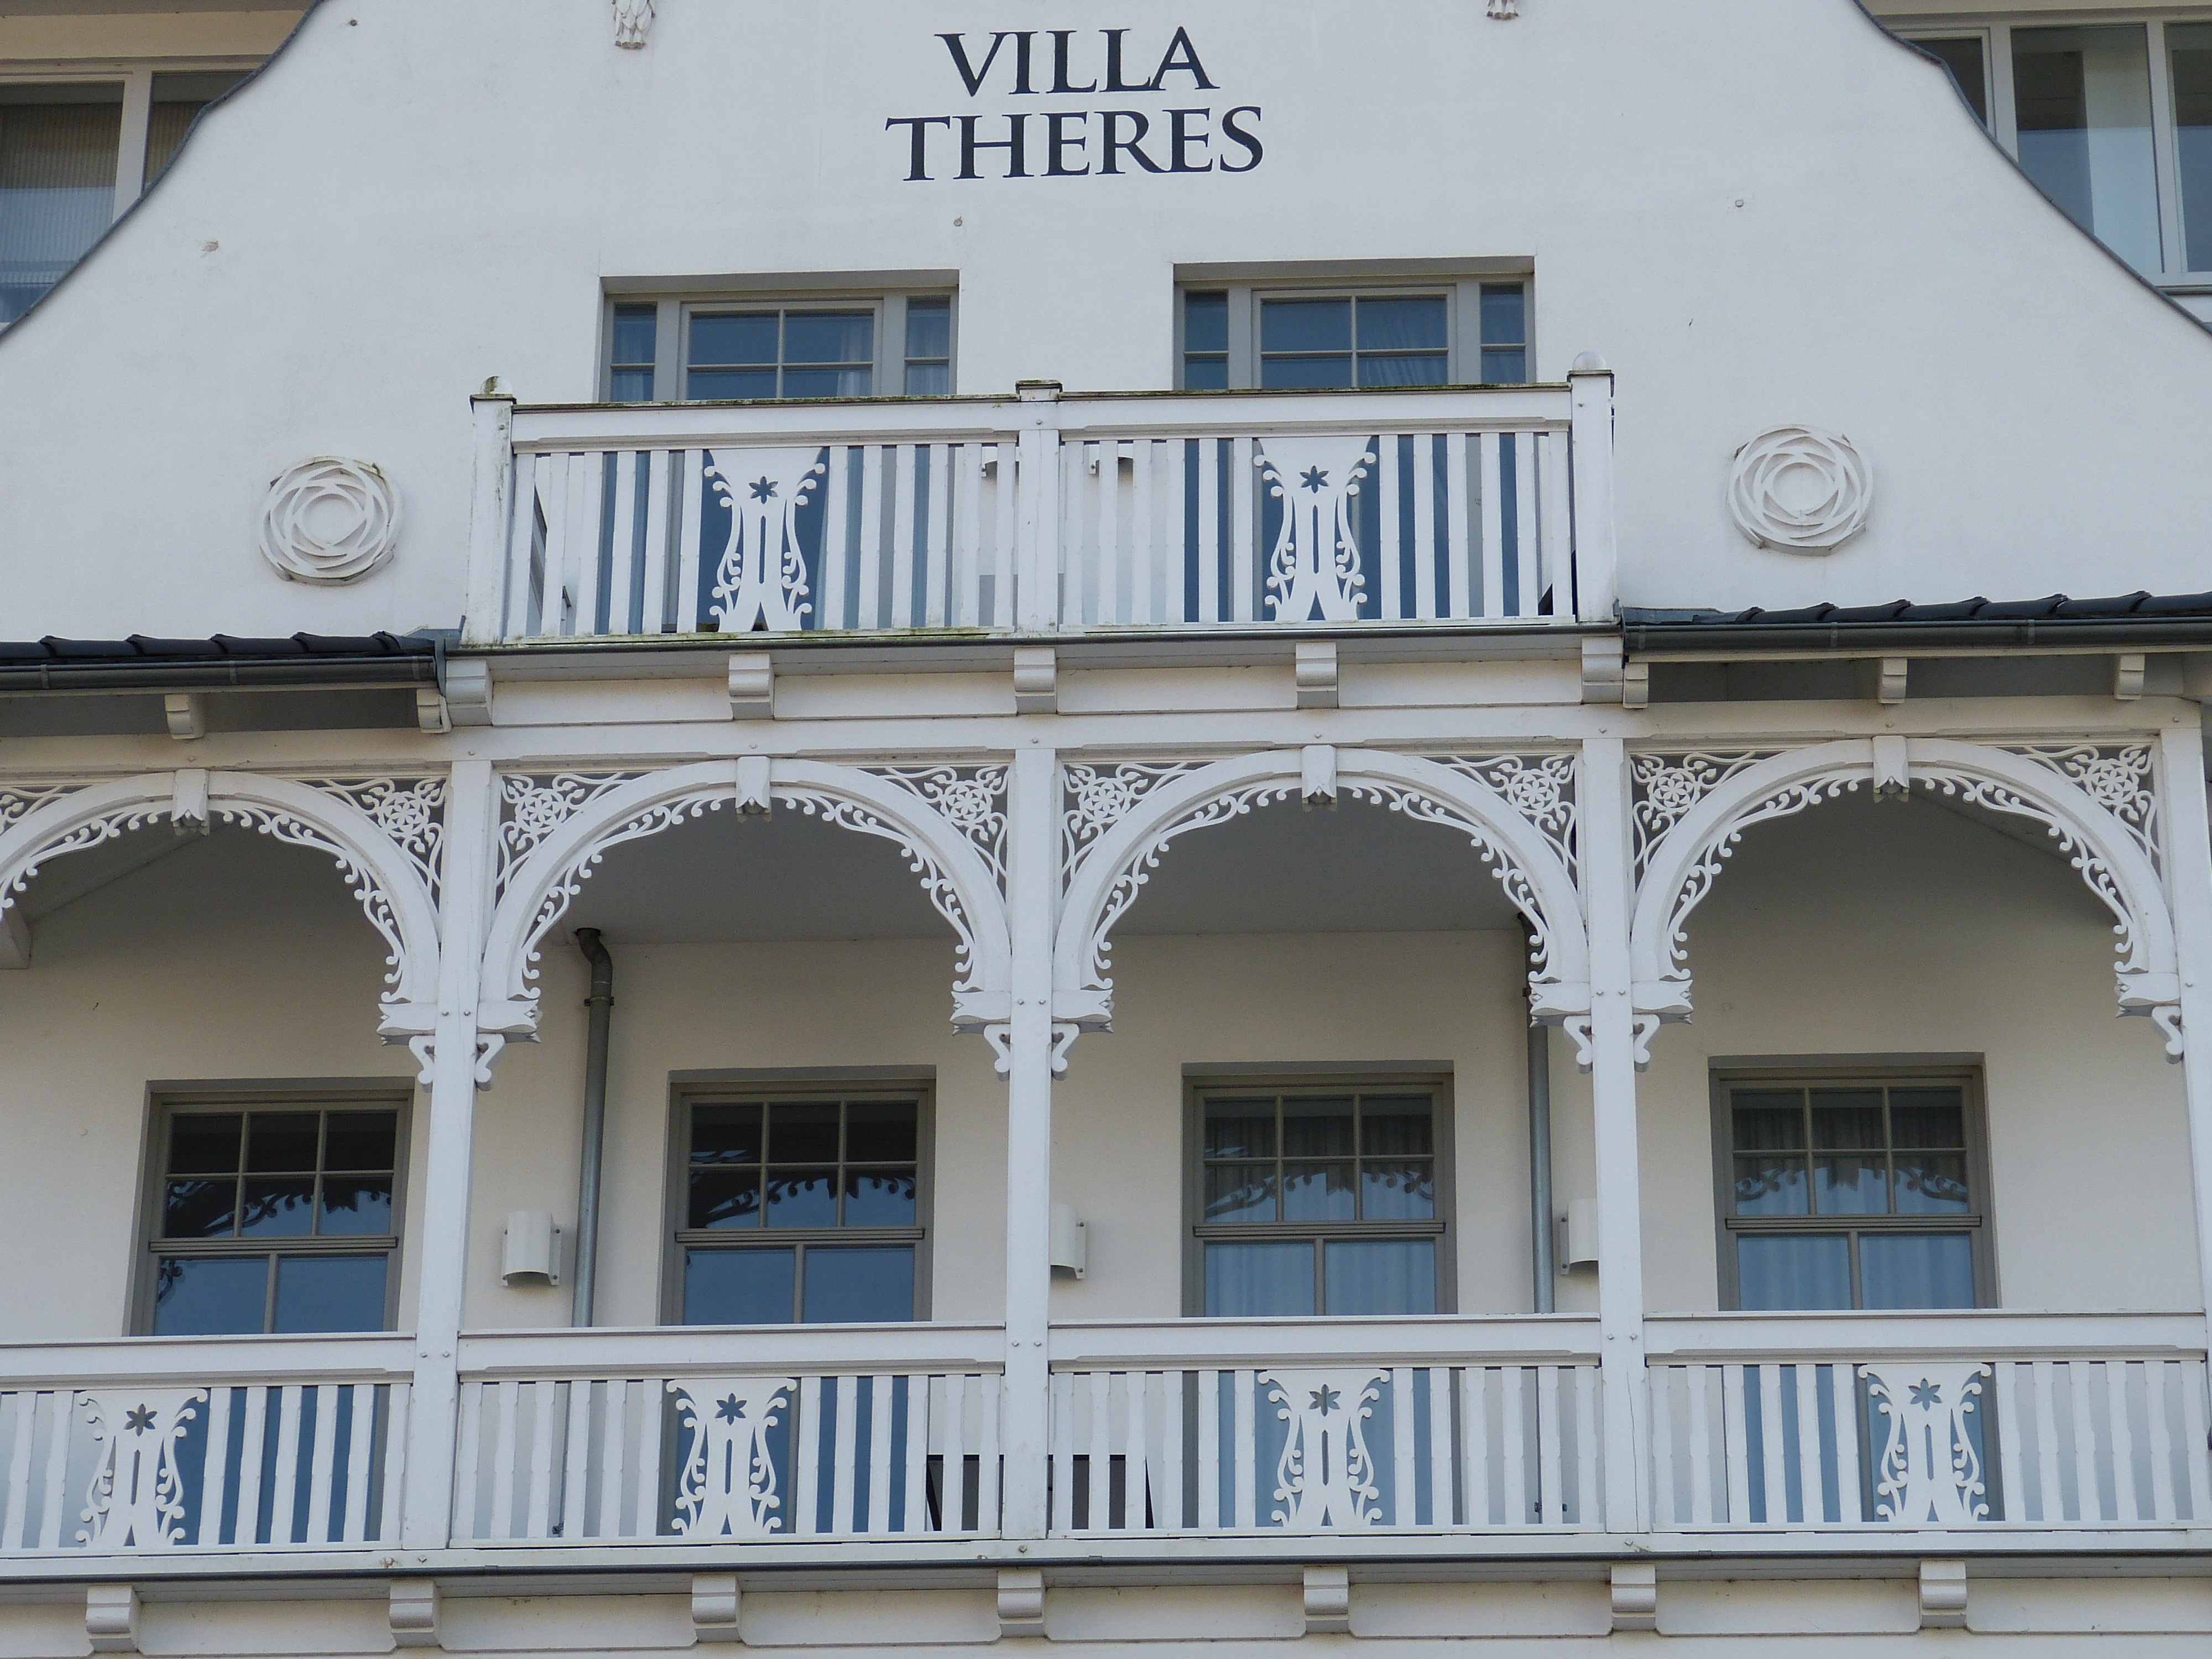
architecture, wood, mansion, house, window, building, palace, balcony, holiday, island, facade, tourism, hotel, synagogue, estate, historically, baltic sea, seaside resort, r gen island, sellin, rugen, baederacrhitektur